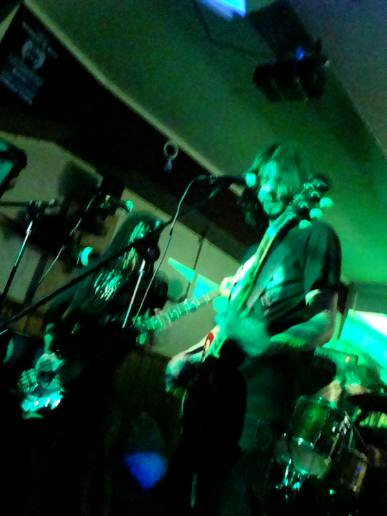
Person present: Yes